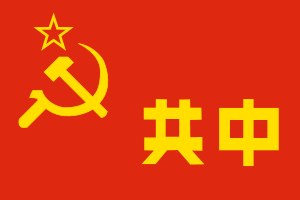
Kinesiske sovjetrepublik
Jiangxi-sovjetens flag
Den Kinesiske sovjetrepublik, tillige kendt som Jiangxi-sovjetten, var en kortvarig uofficiel statsdannelse, som oprettedes 1931 i Ruijin i Jiangxiprovinsen i Kina, under den kinesiske borgerkrig. Kinas kommunistiske partis formand Mao Tse-Tung var leder under hele landets eksistens. Landet anerkendtes aldrig internationalt, og det ophørte at eksistere igen den 15. oktober 1934, de Kuomintang-styrker fra Republikken Kina belejrede dets hovedstad Ruijin.